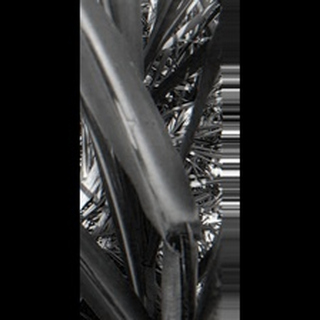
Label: sugarcane_red_rot